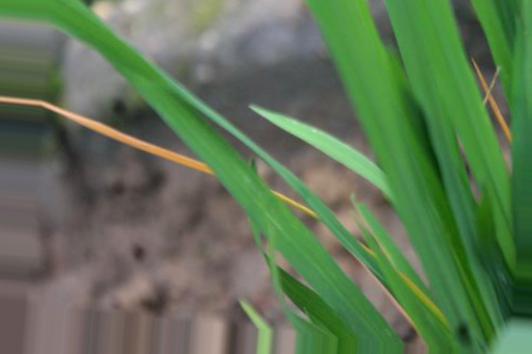
Nhãn: Tungro virus